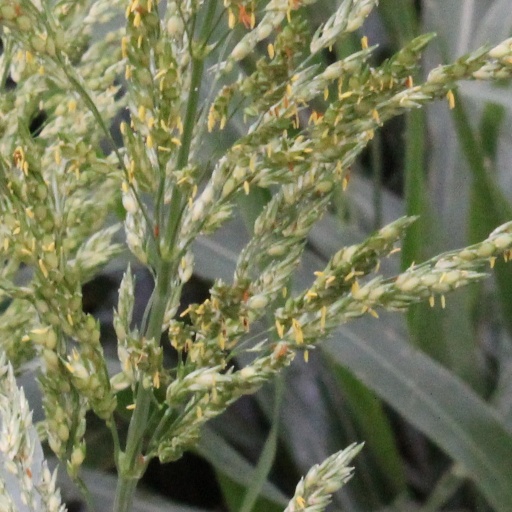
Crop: sorghum